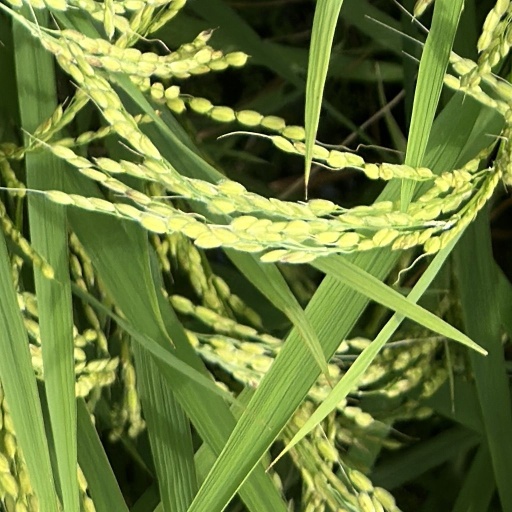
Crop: rice